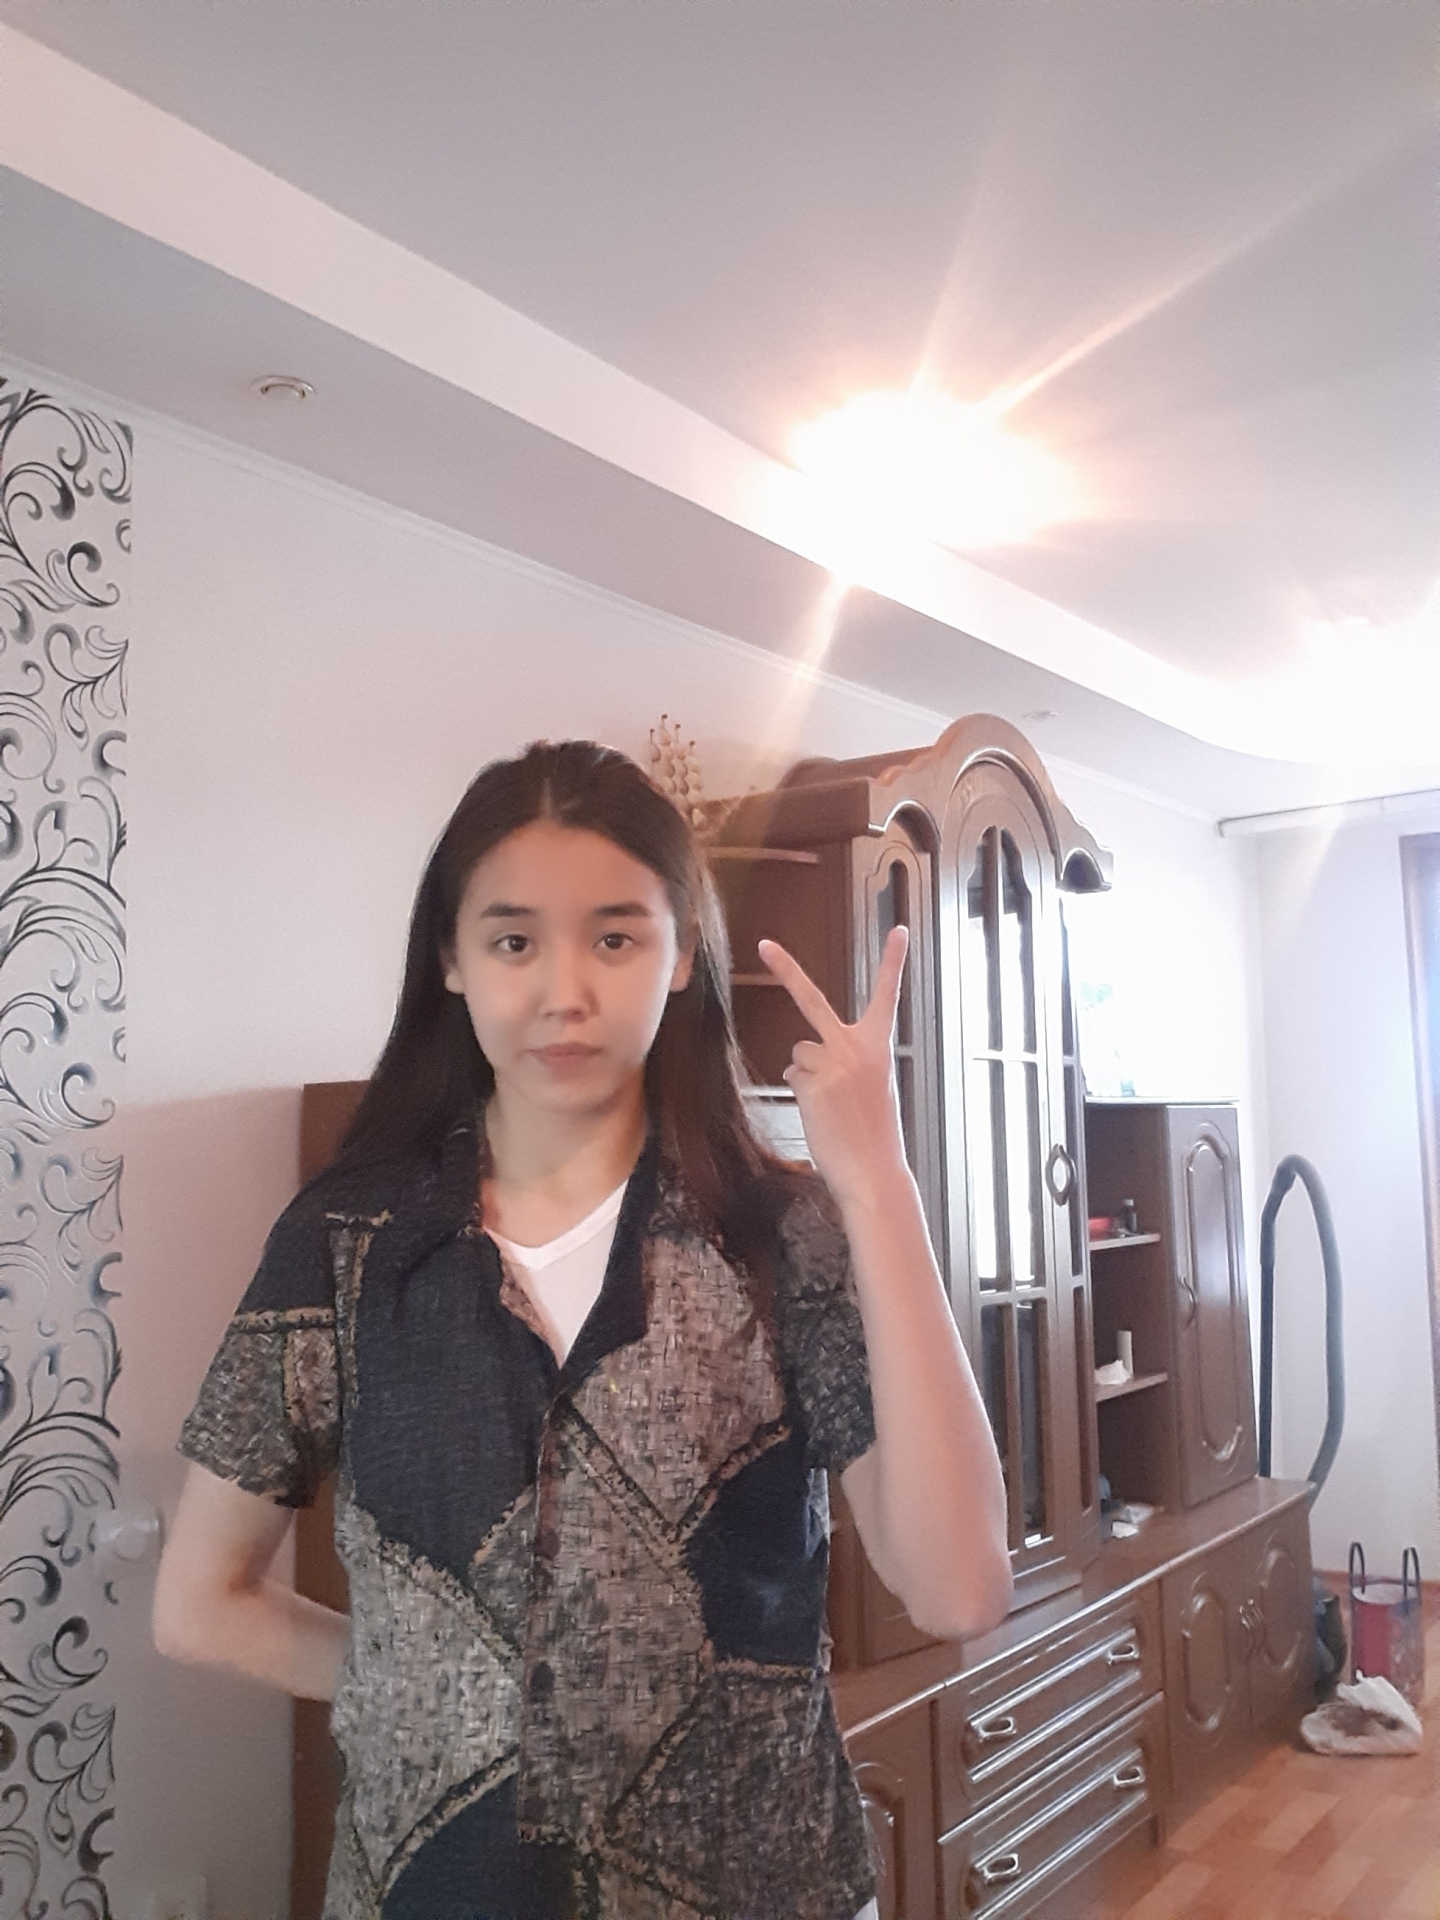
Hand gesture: peace_inverted